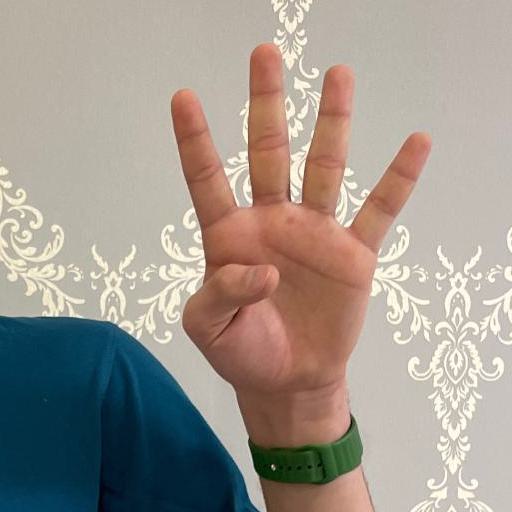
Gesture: four